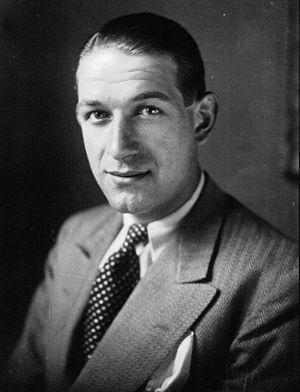
Le Grand Prix automobile de Pau est une épreuve de course automobile disputée chaque année sur le Circuit de Pau-Ville, tracée dans les rues de Pau, dans le département des Pyrénées-Atlantiques, en France.